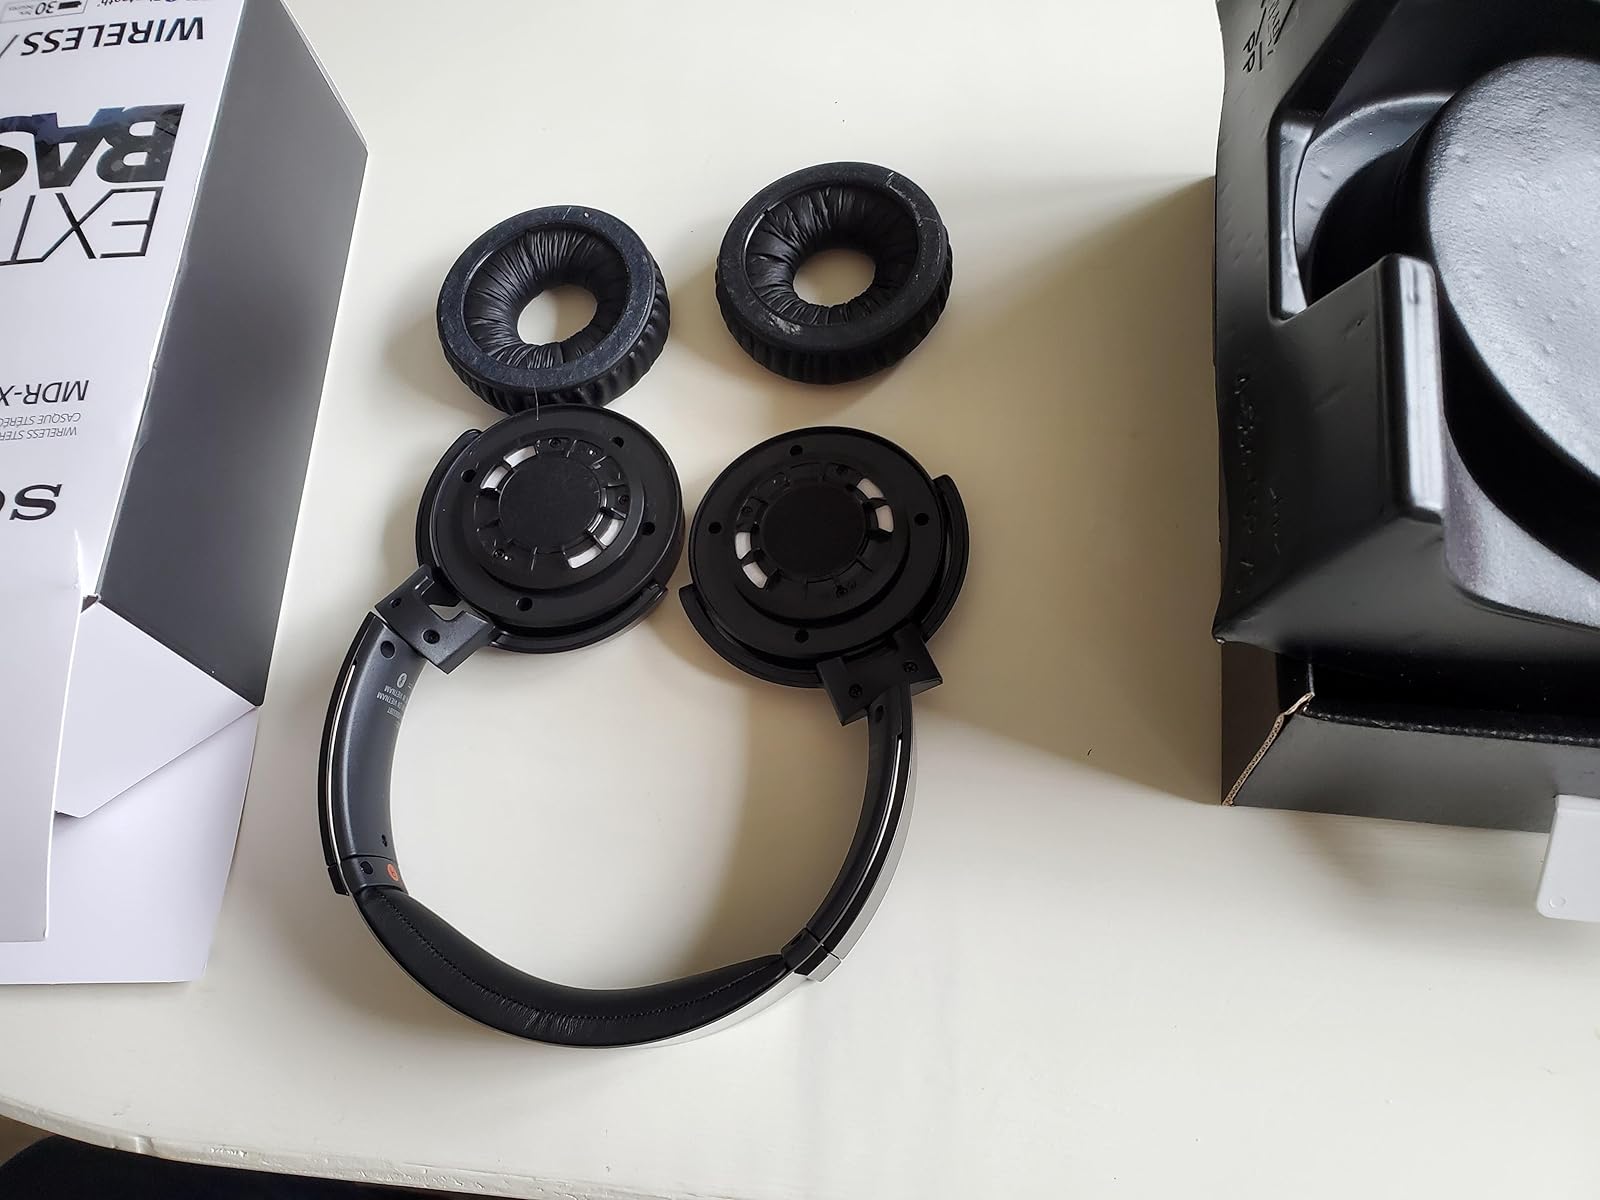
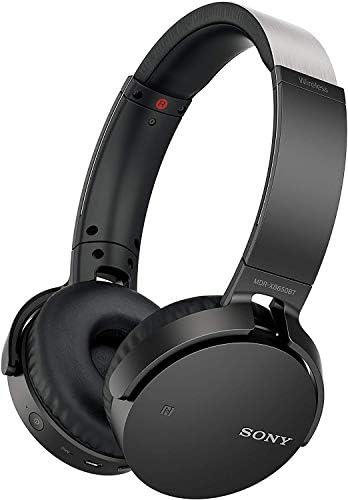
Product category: headphones
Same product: yes